Peter Ipatas

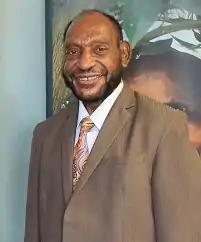
Ipatas in 2021

The Right Honourable Chief Sir Peter Ipatas, KBE, GCL, MP (born 31 July 1958) is a Papua New Guinean politician and businessman, and is the current governor of Enga province. Ipatas has been re-elected to the parliament for six consecutive terms since 1997. He is commonly known throughout the country as the "Action Governor". Chief Ipatas is also known as the Father of Free Education Policy in the country. He first assumed office in 1997.